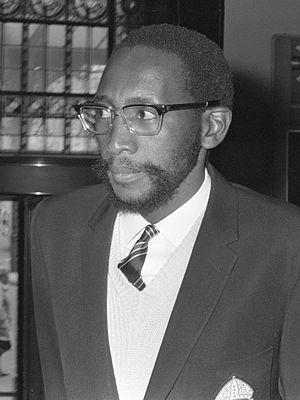
L'histoire du Lesotho a commencé avec les Bushmen qui ont vécu en autarcie pendant des milliers d'années dans cette région montagneuse d'Afrique australe au cœur de l'Afrique du Sud.
Constantine Bereng Seeiso fut chef suprême du Basoutoland et succéda à Seeiso le 12 mars 1960. Le 4 octobre 1966, il est couronné roi du Lesotho indépendant sous le nom de Moshoeshoe II.